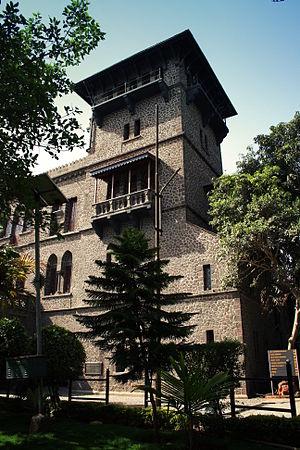
Le collège d'ingénierie de Pune est une école d'ingénieurs autonome avec une affiliation à l'Université de Pune, dans le Maharashtra, en Inde. Fondée en 1854, elle est la troisième plus ancienne école d'ingénieurs en Asie, après le collège d'ingénierie de Guindy et l'IIT Roorkee. Les étudiants et diplômés du COEP sont familièrement appelés « COEPians ». Au début des années 1950, on se référait au modèle d'étude de l'université comme étant le « modèle Poona ».